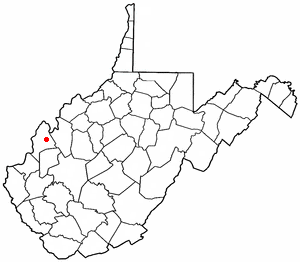
Leon est une ville américaine située dans le comté de Mason en Virginie-Occidentale.